Isabel, Princess Imperial of Brazil

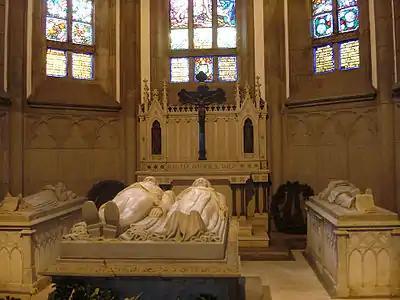
Tomb of Princess Isabel (far left) in the Imperial Mausoleum, inside the Cathedral of Petrópolis, Brazil

The imperial family arrived at Lisbon on 7 December 1889. Three weeks later, Isabel's mother died at Porto, while Isabel and her family were in southern Spain. Back in Portugal, Isabel fainted at her mother's lying in state. Further bad news came from Brazil, as the new government abolished the imperial family's allowances, their only substantial source of income, and declared the family banished. On the back of a large loan from a Portuguese businessman, the imperial family moved into the Hotel Beau Séjour at Cannes.